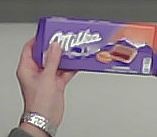
Product: milka_chocolate